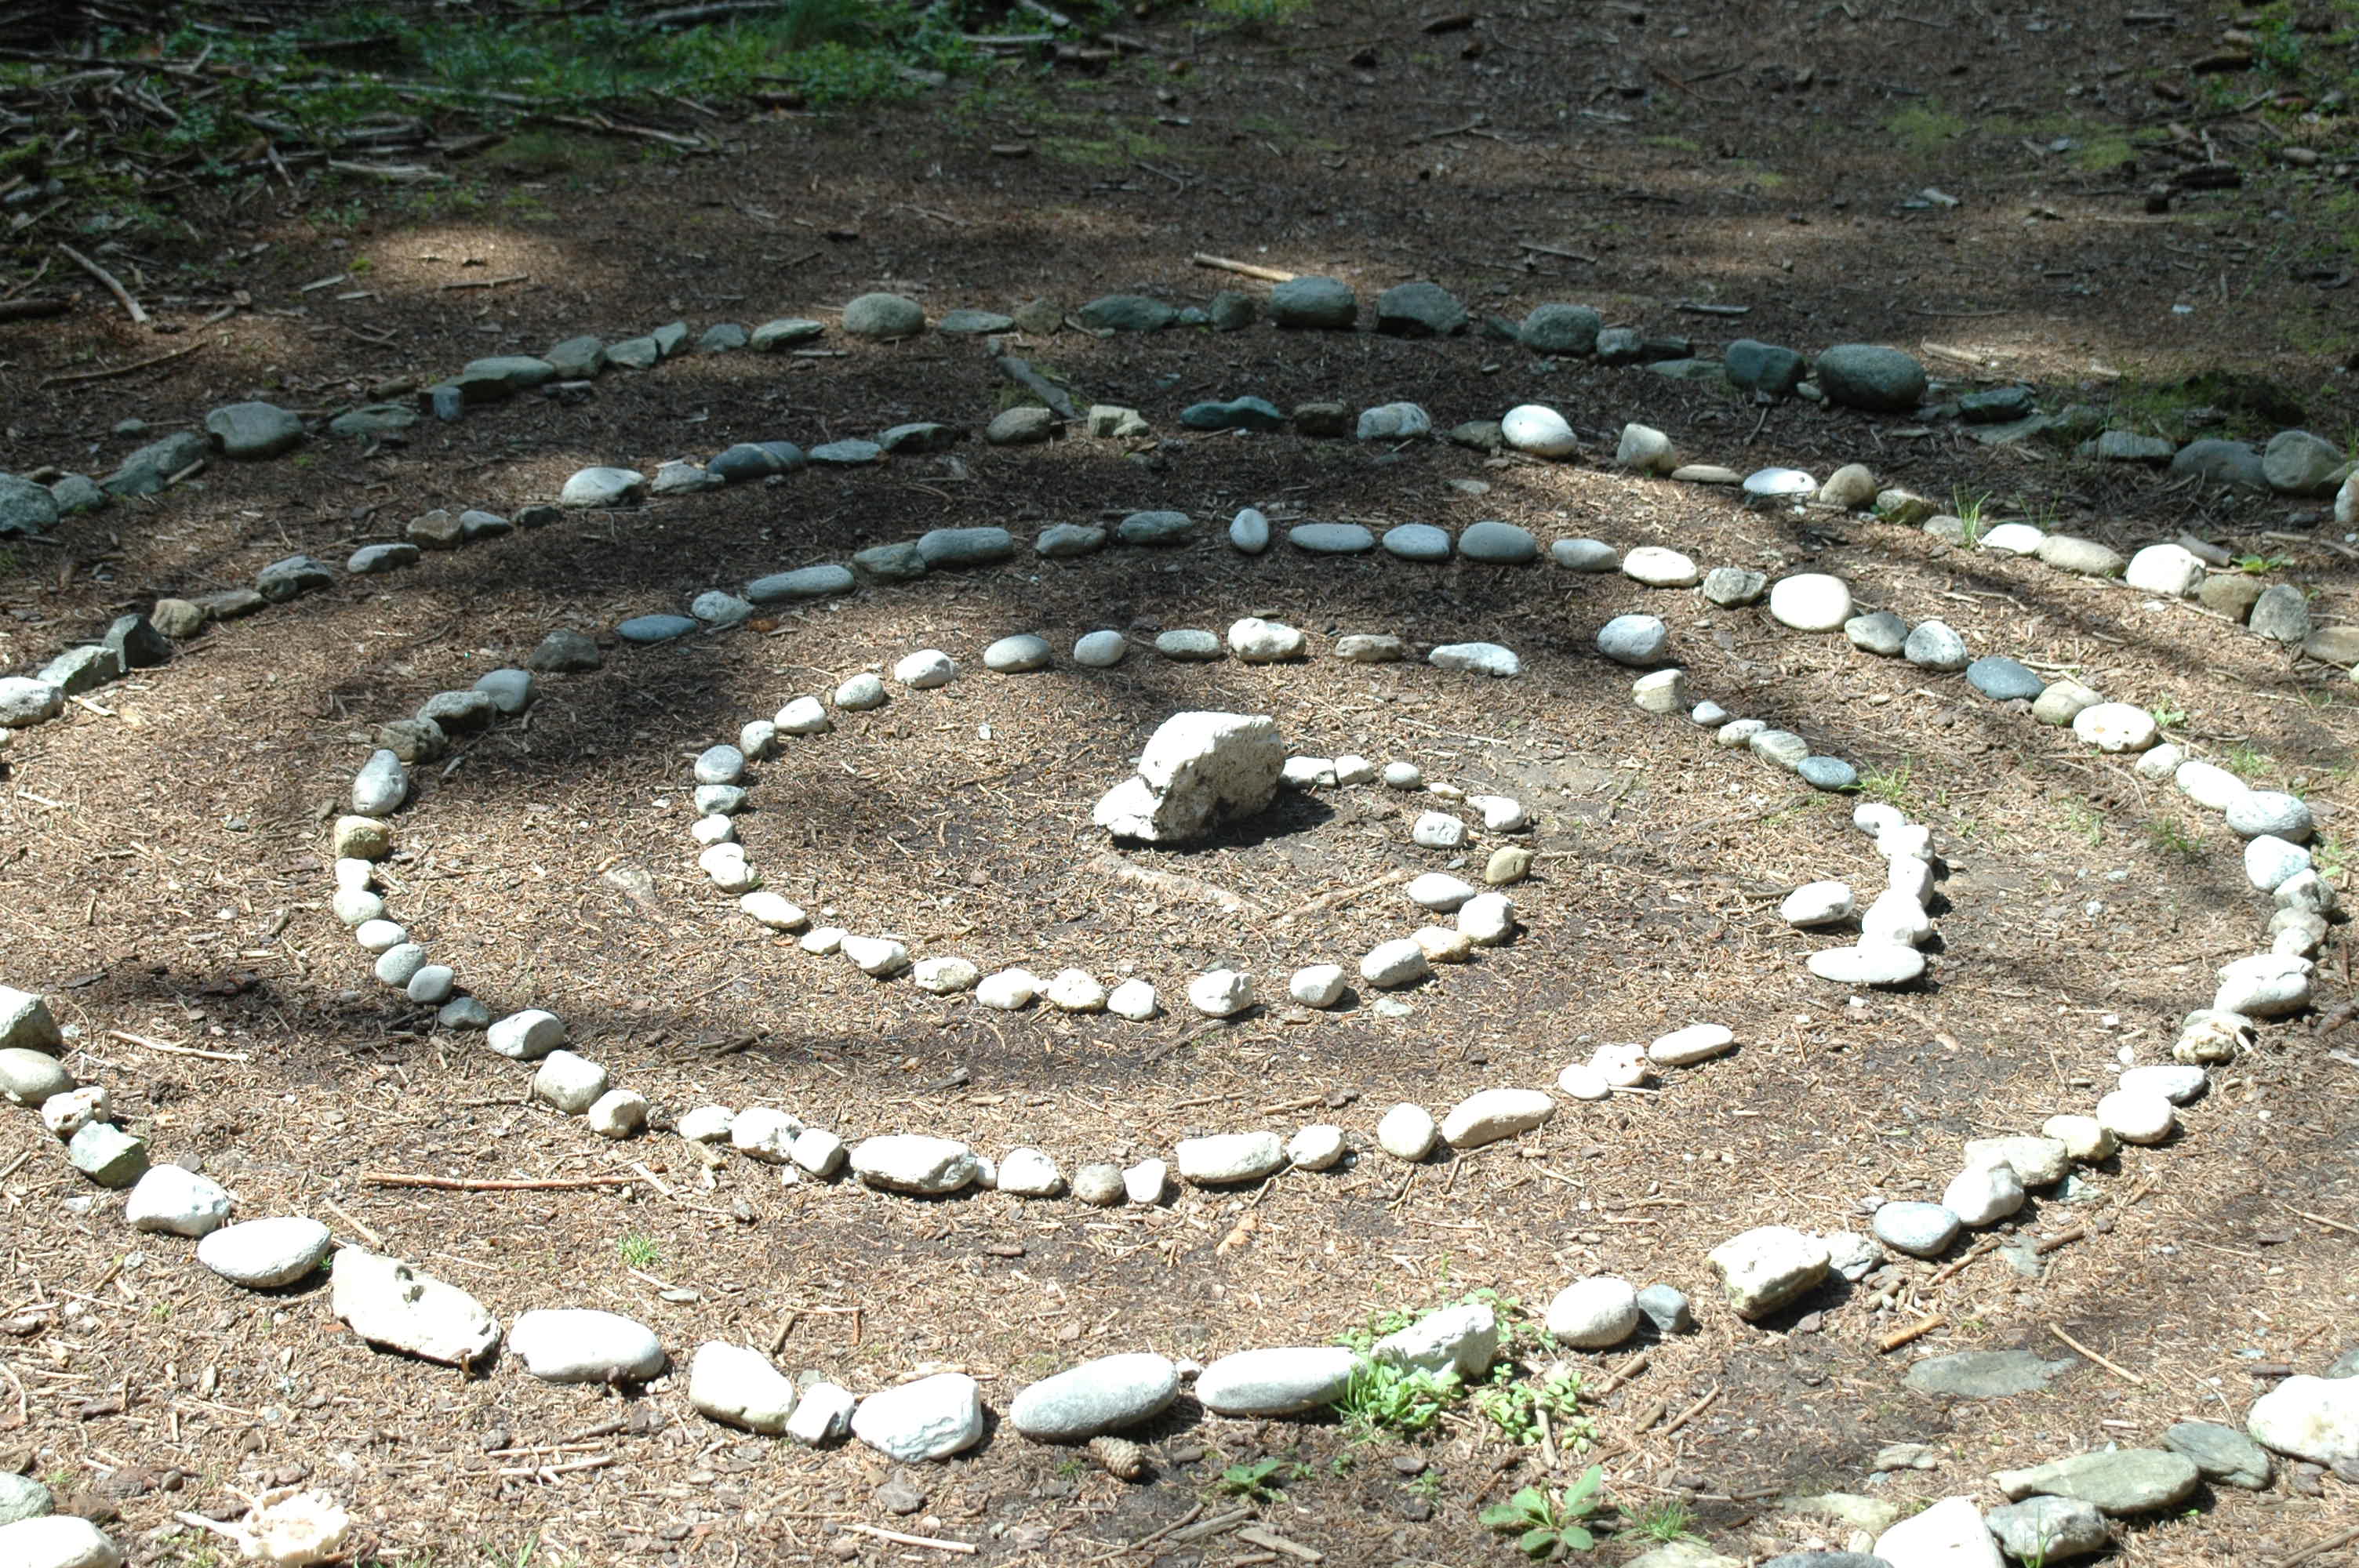
stone circle, igls, near Innsbruck, circle, landscape, groundcover, event, soil, road surface, Environmental art, building material